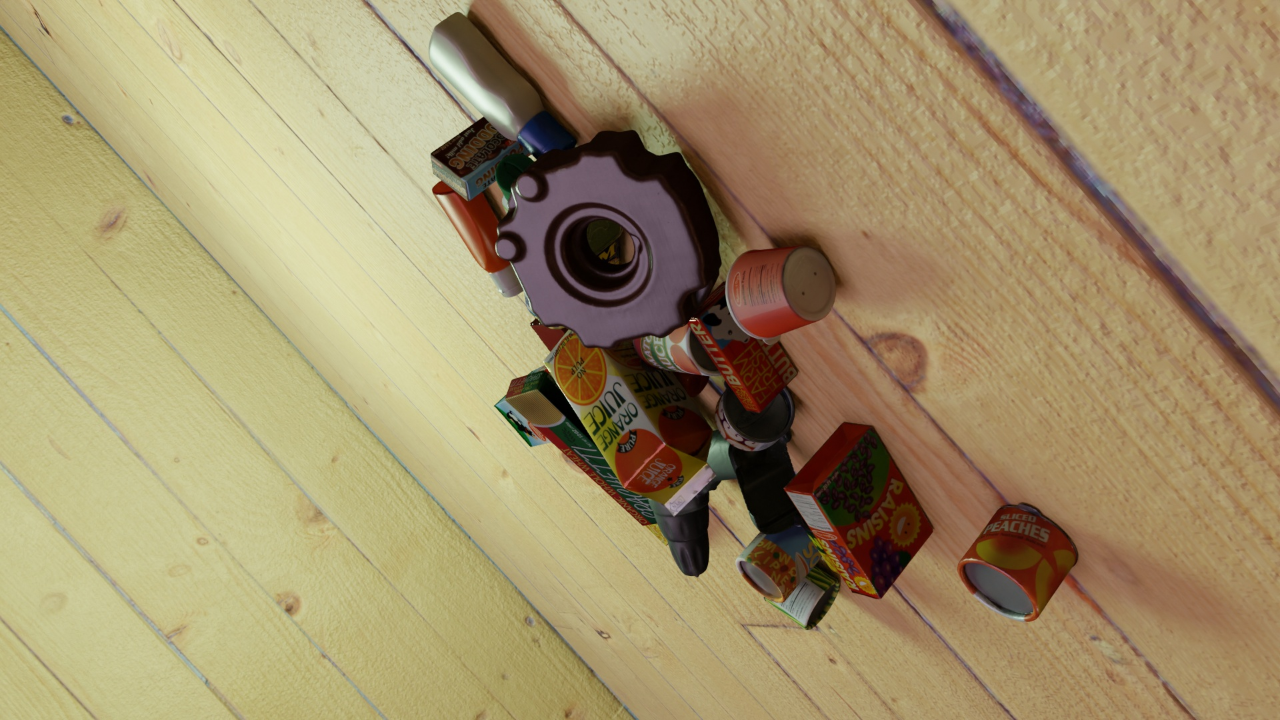
Question:
What are the five 2D points in pixel space that outline the grasp plane for the cylindrical can of corn? Your answer should be as Grasp center: [], Left finger base: [], Right finger base: [], Left finger tip: [], Right finger tip: [].
Answer: Grasp center: [0.626563, 0.748611], Left finger base: [0.665625, 0.772222], Right finger base: [0.591406, 0.727778], Left finger tip: [0.692187, 0.7125], Right finger tip: [0.617188, 0.676389]